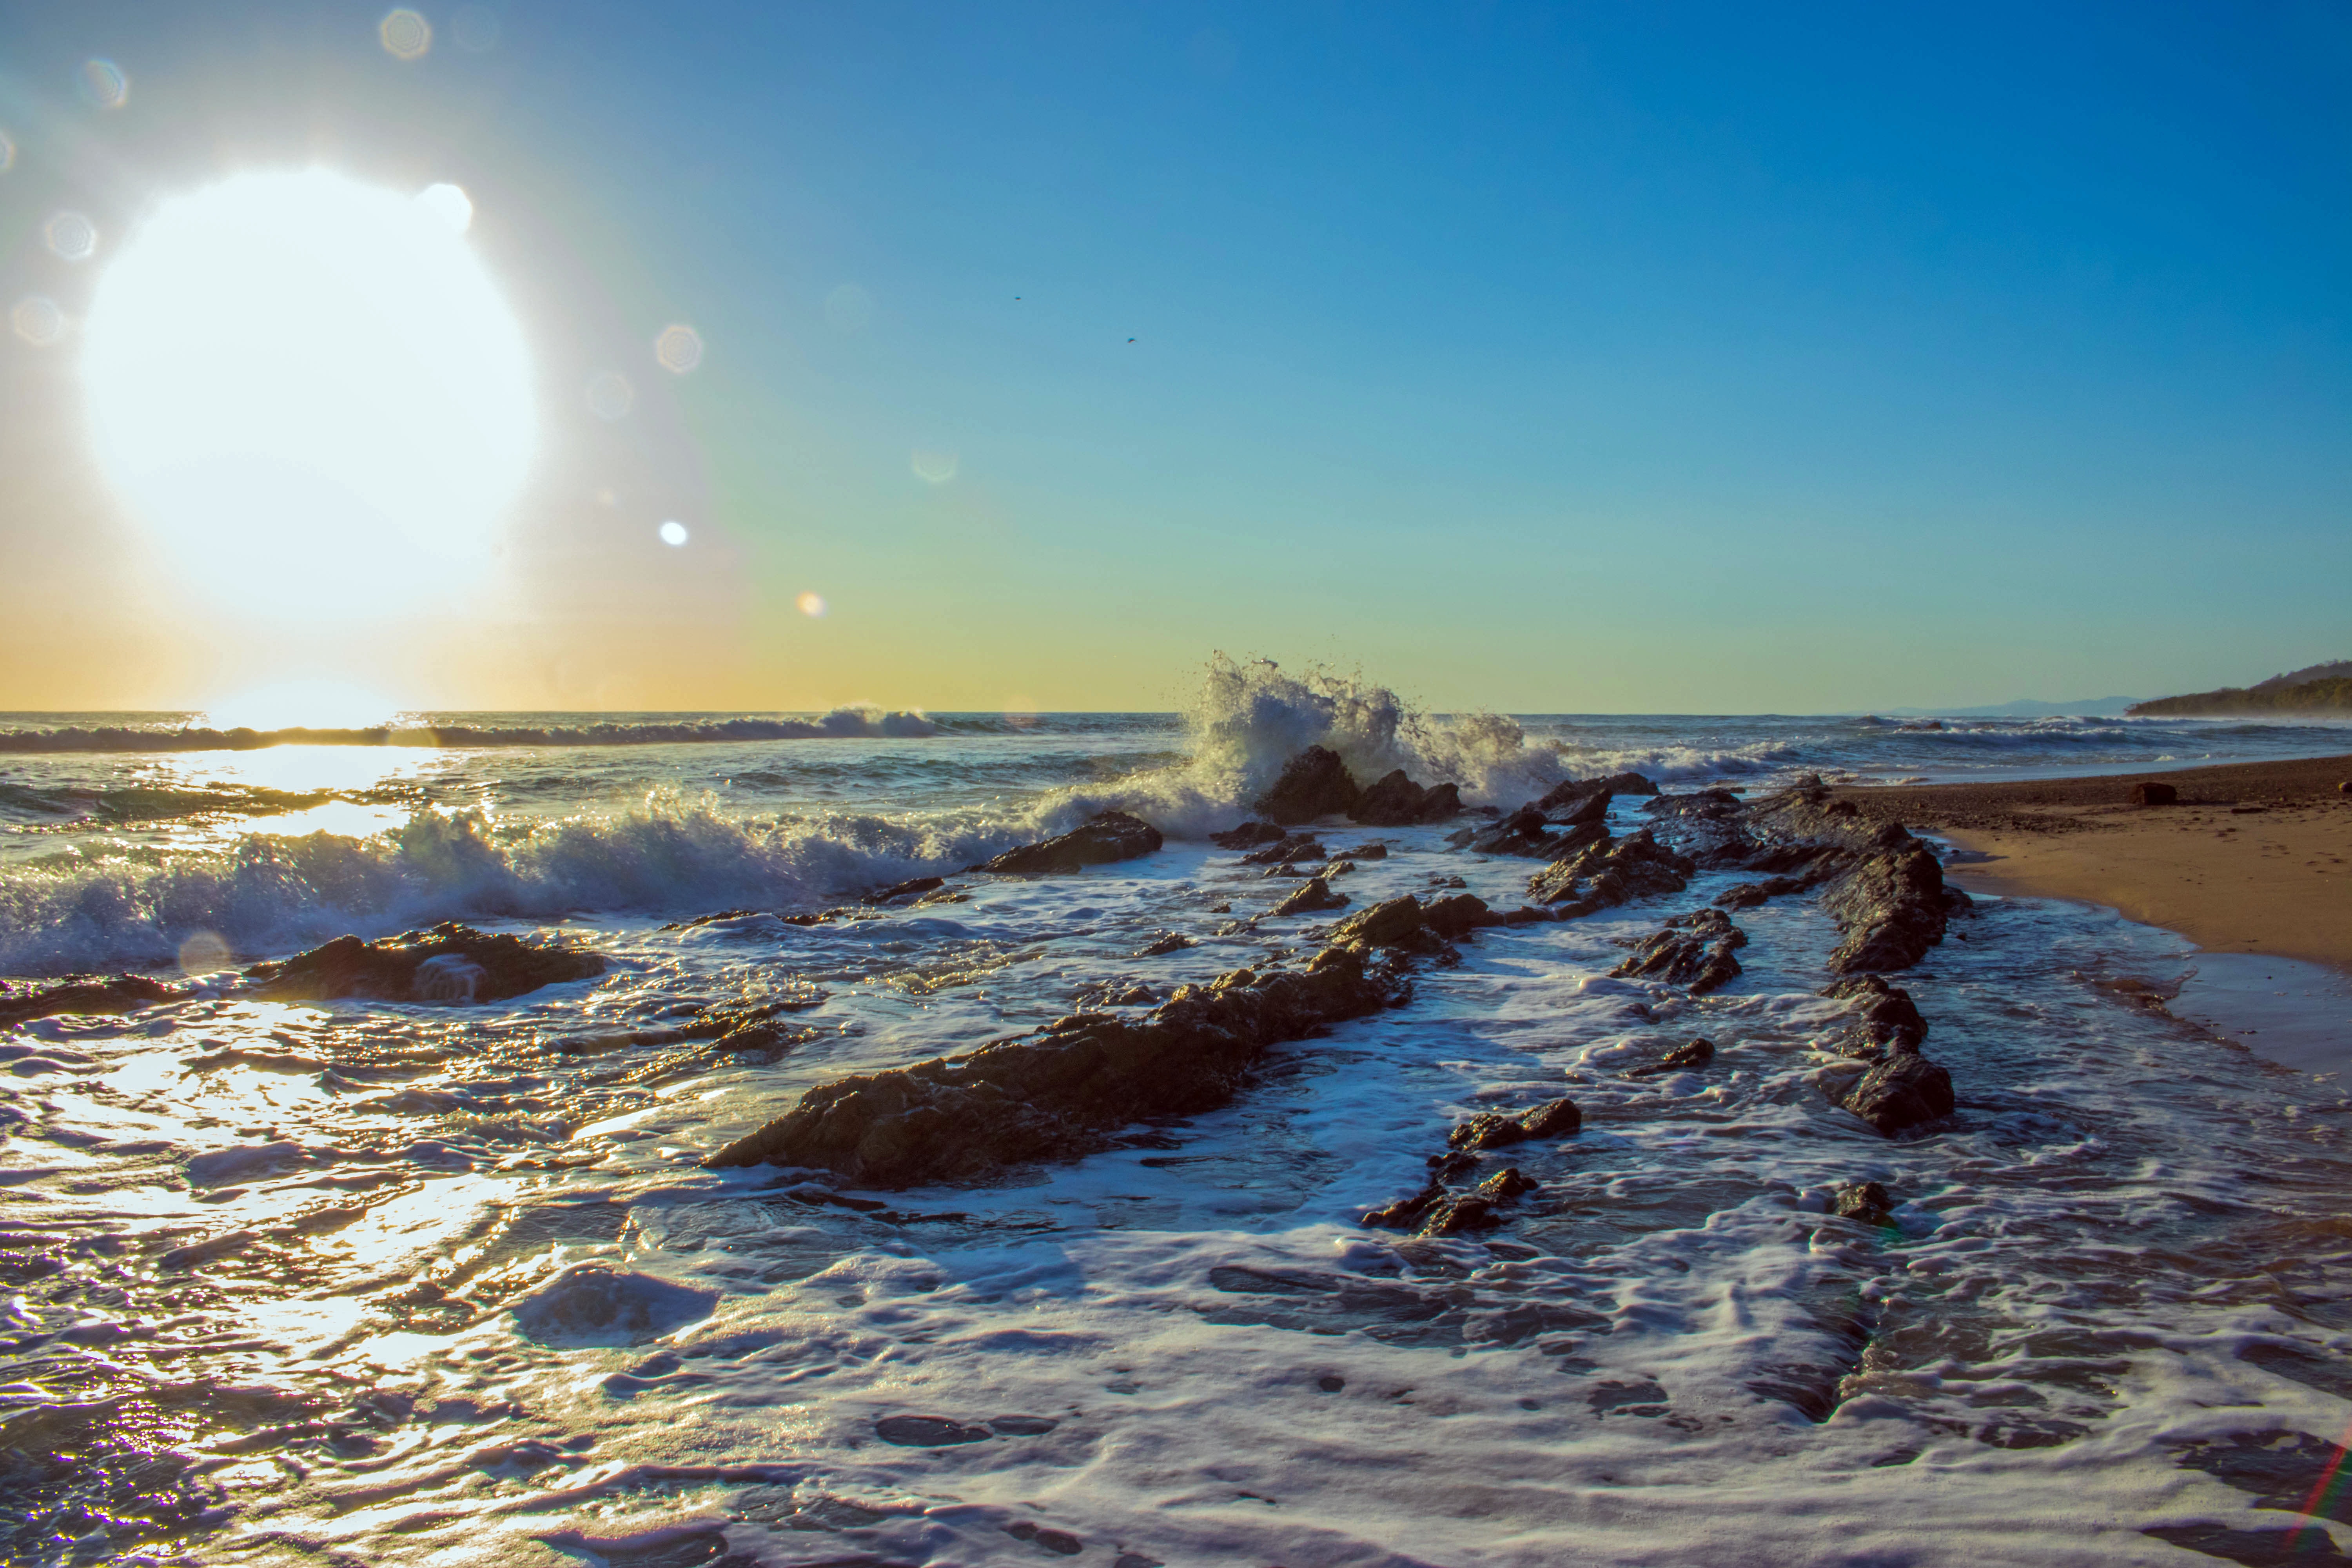
body of water, sea, sky, shore, ocean, beach, water, wave, coast, natural landscape, wind wave, horizon, sand, sunlight, tide, calm, tree, landscape, rock, coastal and oceanic landforms, photography, cloud